Marasmiellus

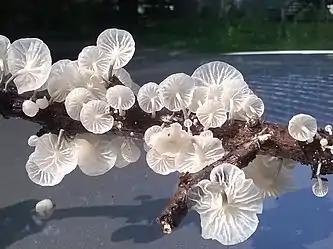
"Marasmiellus candidus" (Bolton) Singer

"Marasmiellus" only represented three species when it was first described by William Murrill ("Marasmiellus inconspicuous" Murrill (Cuba), "Marasmiellus purpureus" (Berk. & Curt.) Murrill (Cuba), and "Marasmiellus juniperinus" Murrill (Jamaica)). Currently the genera consists of more than 250 species, of which the type species, "M. juniperinus," remains the same as when the genera was first described. "Marasmiellus" was traditionally included in "Tricholomataceae" R. Heim ex Pouzar, but later DNA studies showed that parts of the genus belong to Omphalotaceae"," which was described by A. Bresinsky in 1985. Furthermore, several studies show that the "Marasmiellus" branched as multiple polyphyletic and artificial groups"." This has led to conflict surrounding its position relative to "Gymnopus", and has resulted in two opposing views regarding their taxonomy: 1) "Marasmiellus" is encompassed within "Gymnopus" (inclusive), or 2) "Marasmiellus" remains a distinct genus from "Gymnopus" (restrictive). The most recent studies have shown that the second hypothesis is the strongest, placing "Marasmiellus" as a separate genus, but more research is required to confirm this.